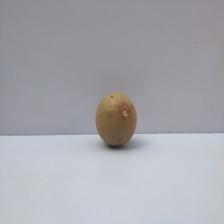
Size: Small